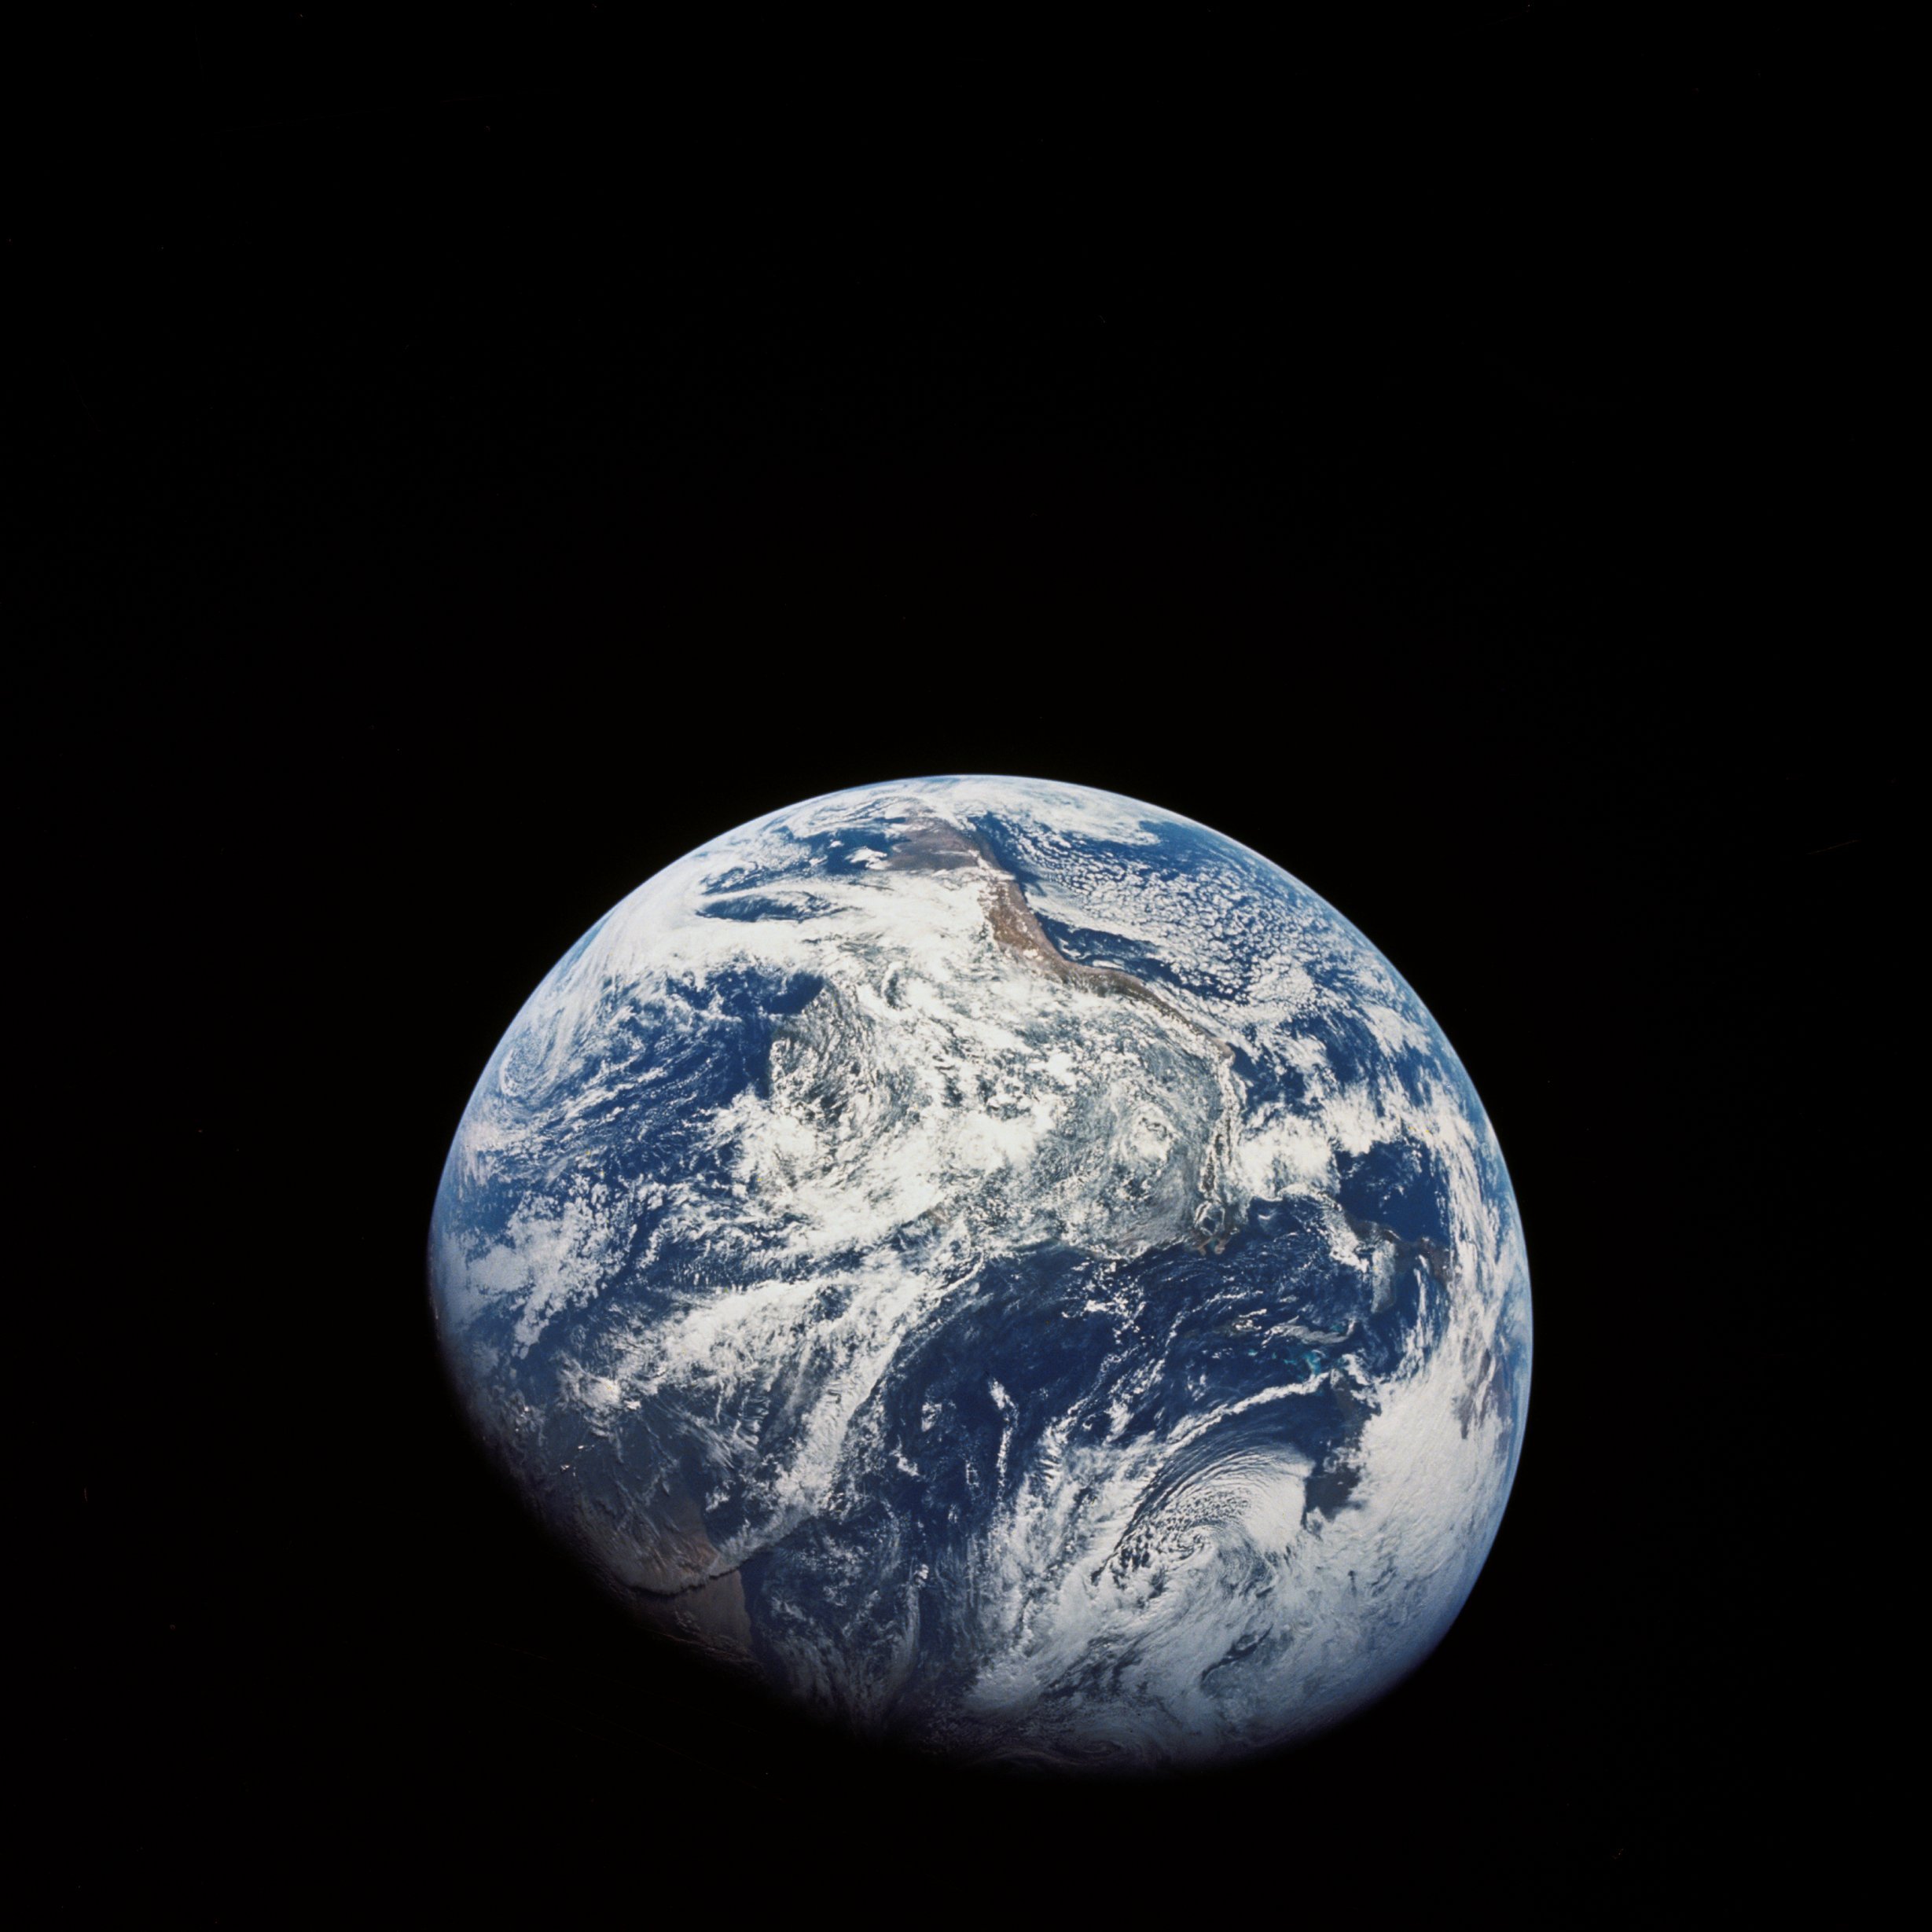
sky, atmosphere, aviation, space, night sky, moon, globe, nasa, outer space, research, science, astronomy, earth, universe, all, planet, space travel, astronautics, astronomical object, blue planet, atmosphere of earth, soil creep, heritage all